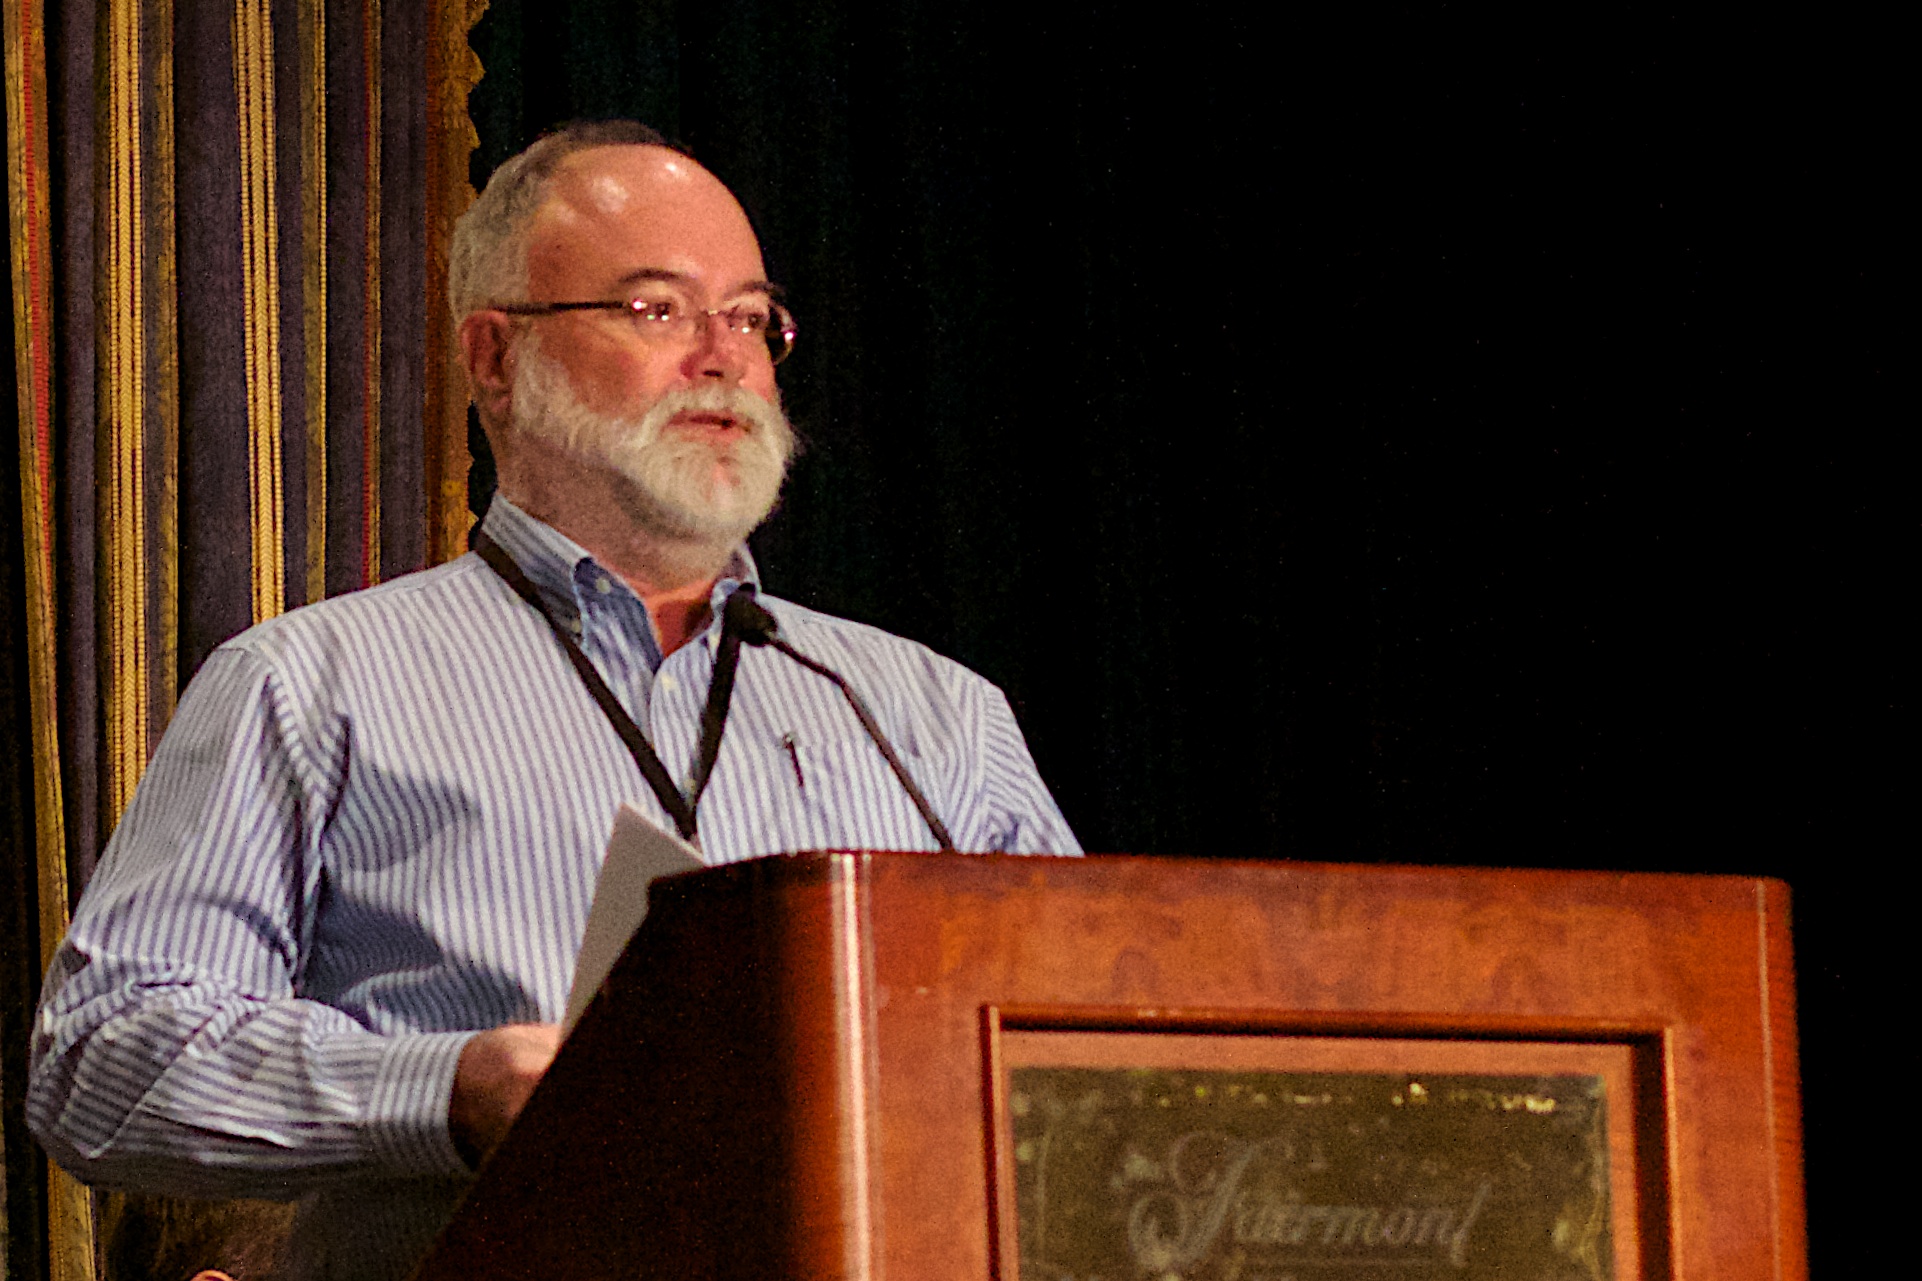
person, speaker, speech, lecture, opened15, award